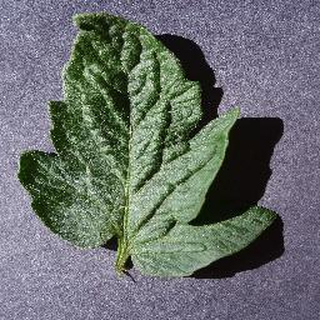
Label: healthy_tomato